Miles M.20

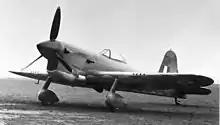

The first prototype first flew on 15 September 1940, and was tested at the A & AEE under the military serial number "AX834" against Specification F.19/40. Armed with eight .303 Browning machine guns like the Hurricane, the M.20 prototype was faster than the Hurricane but slower than Spitfire types then in production, but carried more ammunition and had greater range than either. Once the Luftwaffe had been defeated over Britain, the need for the M.20 vanished and the design was abandoned without entering production. The first prototype was scrapped at Woodley.